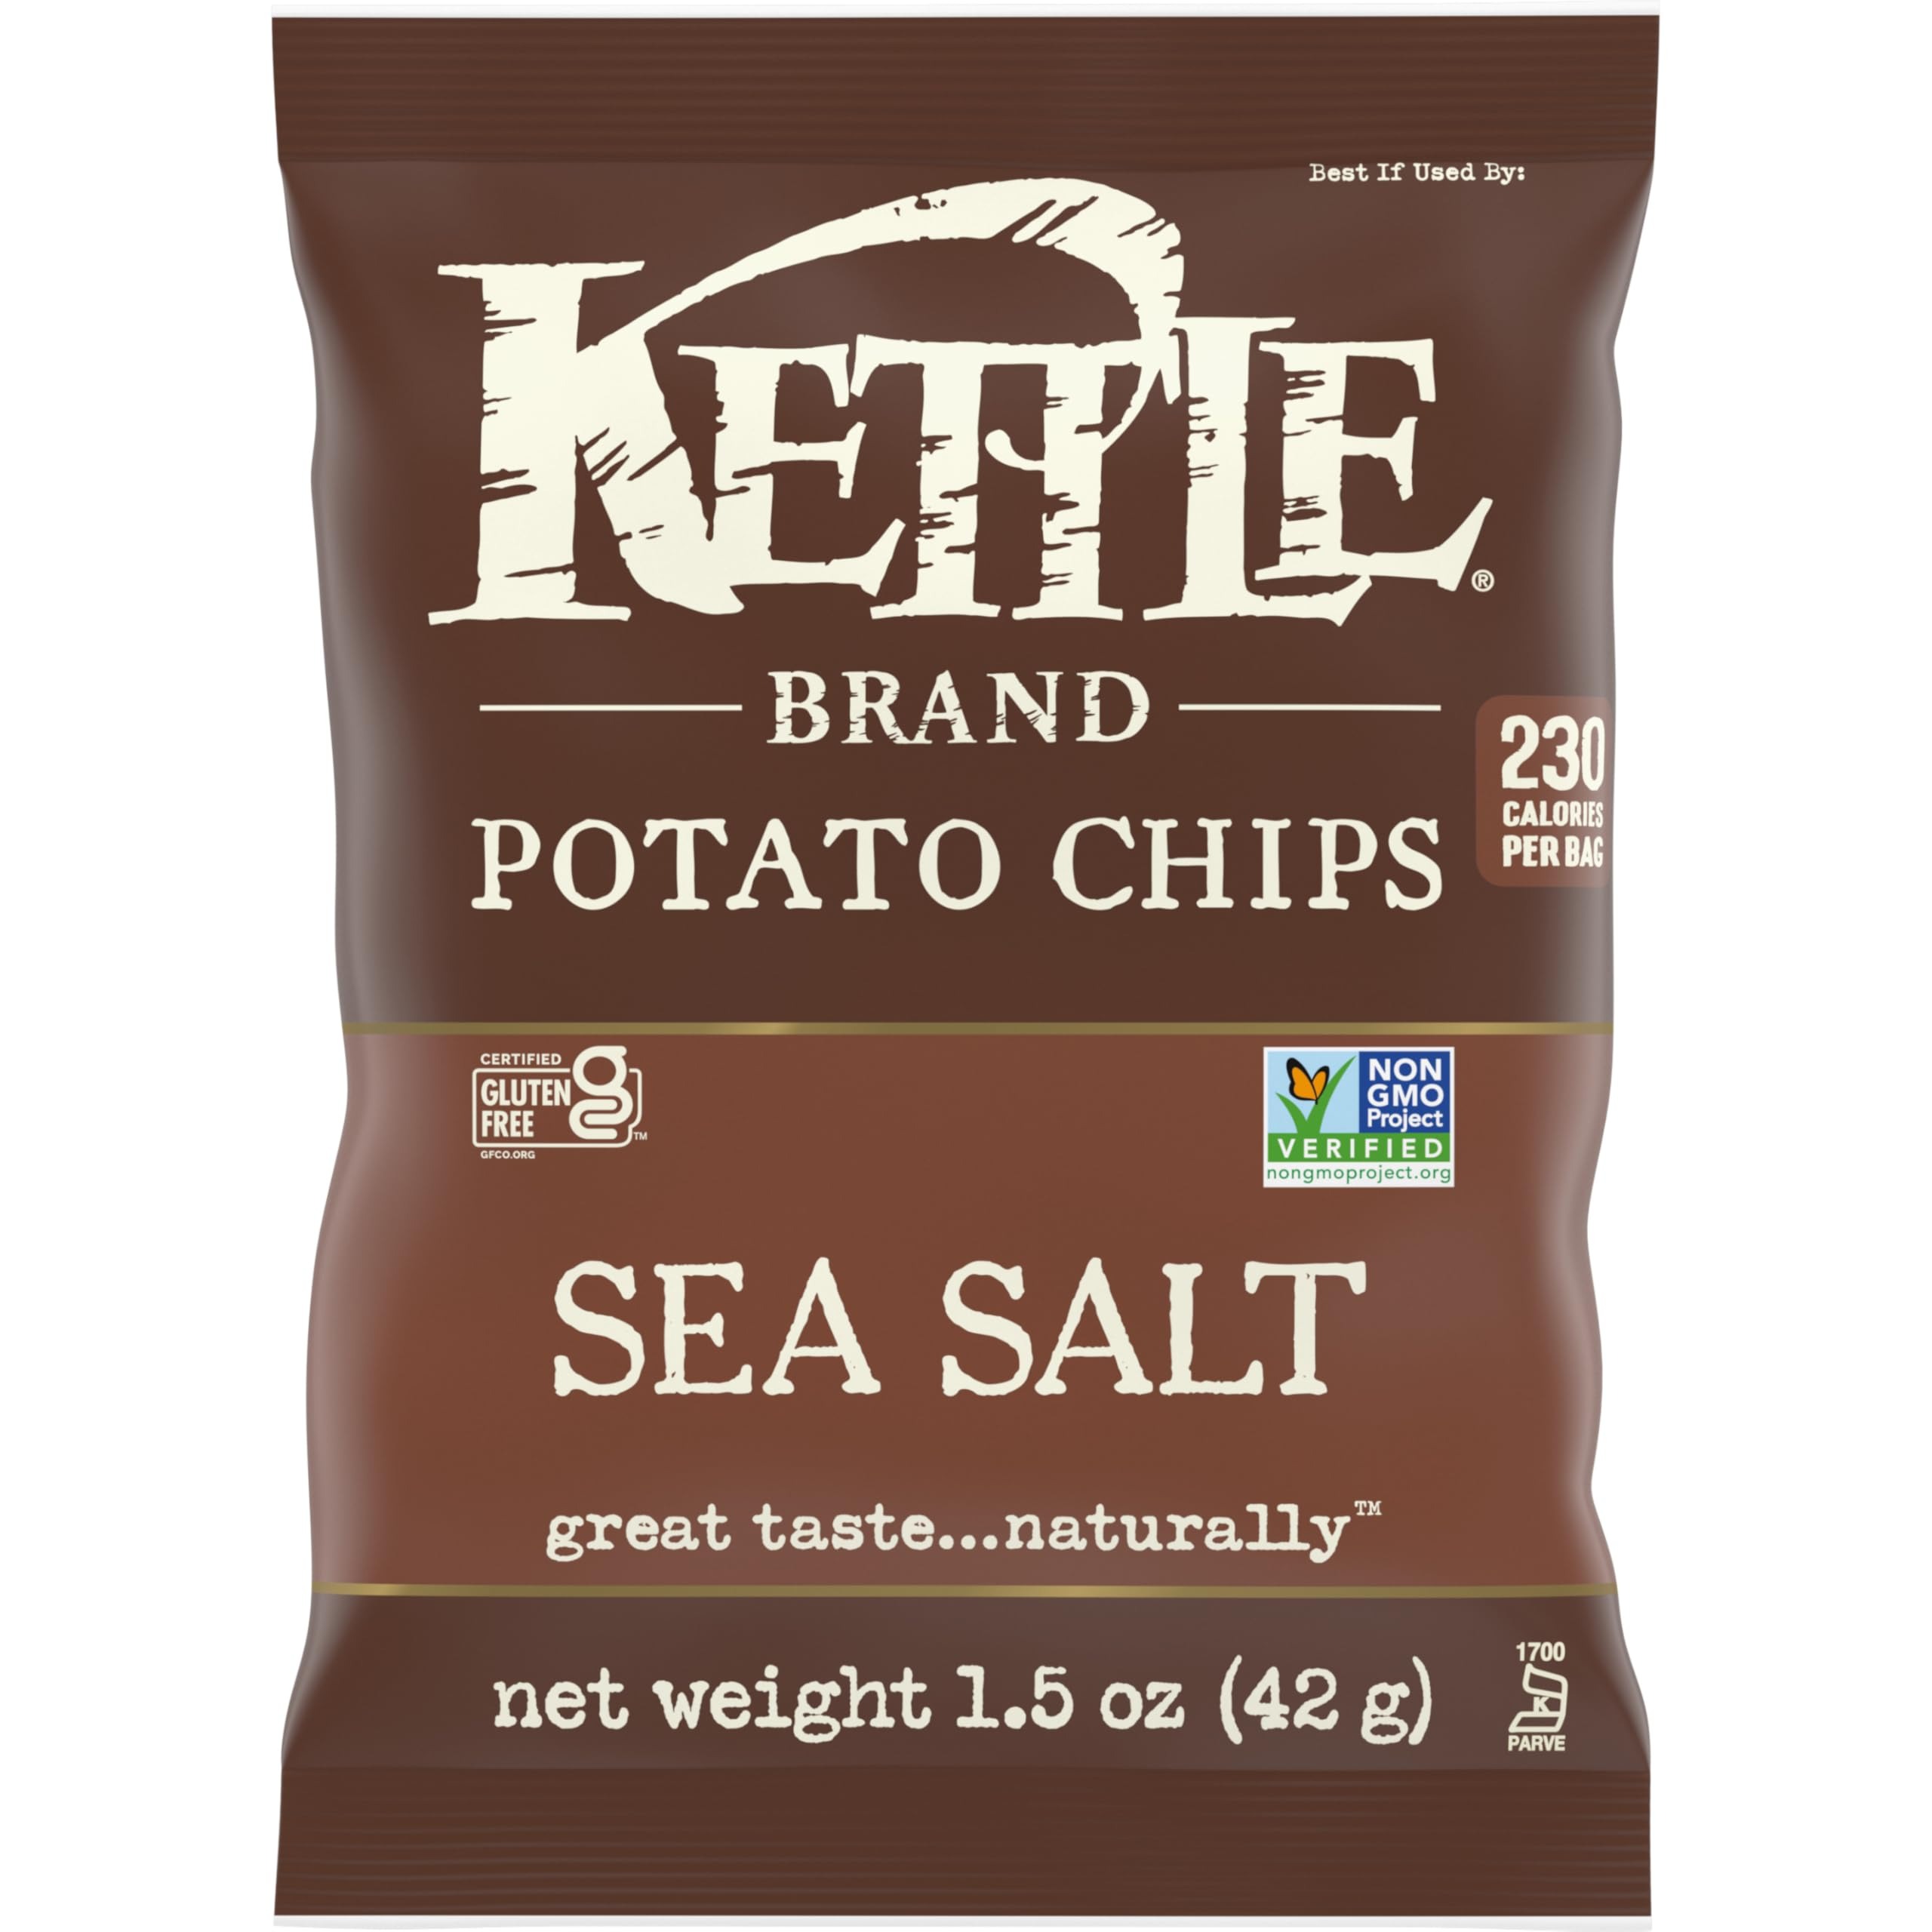
Item Name: Kettle Brand Potato Chips, Sea Salt Kettle Chips, Snack Bag 1.5 Oz
Bullet Point 1: Quality ingredients: made with three ingredients: potatoes; oil; and sea salt
Bullet Point 2: Kettle-cooked: incredible-tasting potato chips with a hearty crunch
Bullet Point 3: Our natural promise: non-GMO project verified; certified gluten-free
Bullet Point 4: Authentic recipe: bold deliciousness at its finest made with premium ingredients
Bullet Point 5: Individual size: 1.5-ounce snack bags of kettle chips are great at home or on-the-go
Value: 1.5
Unit: Ounce

Price: 2.14